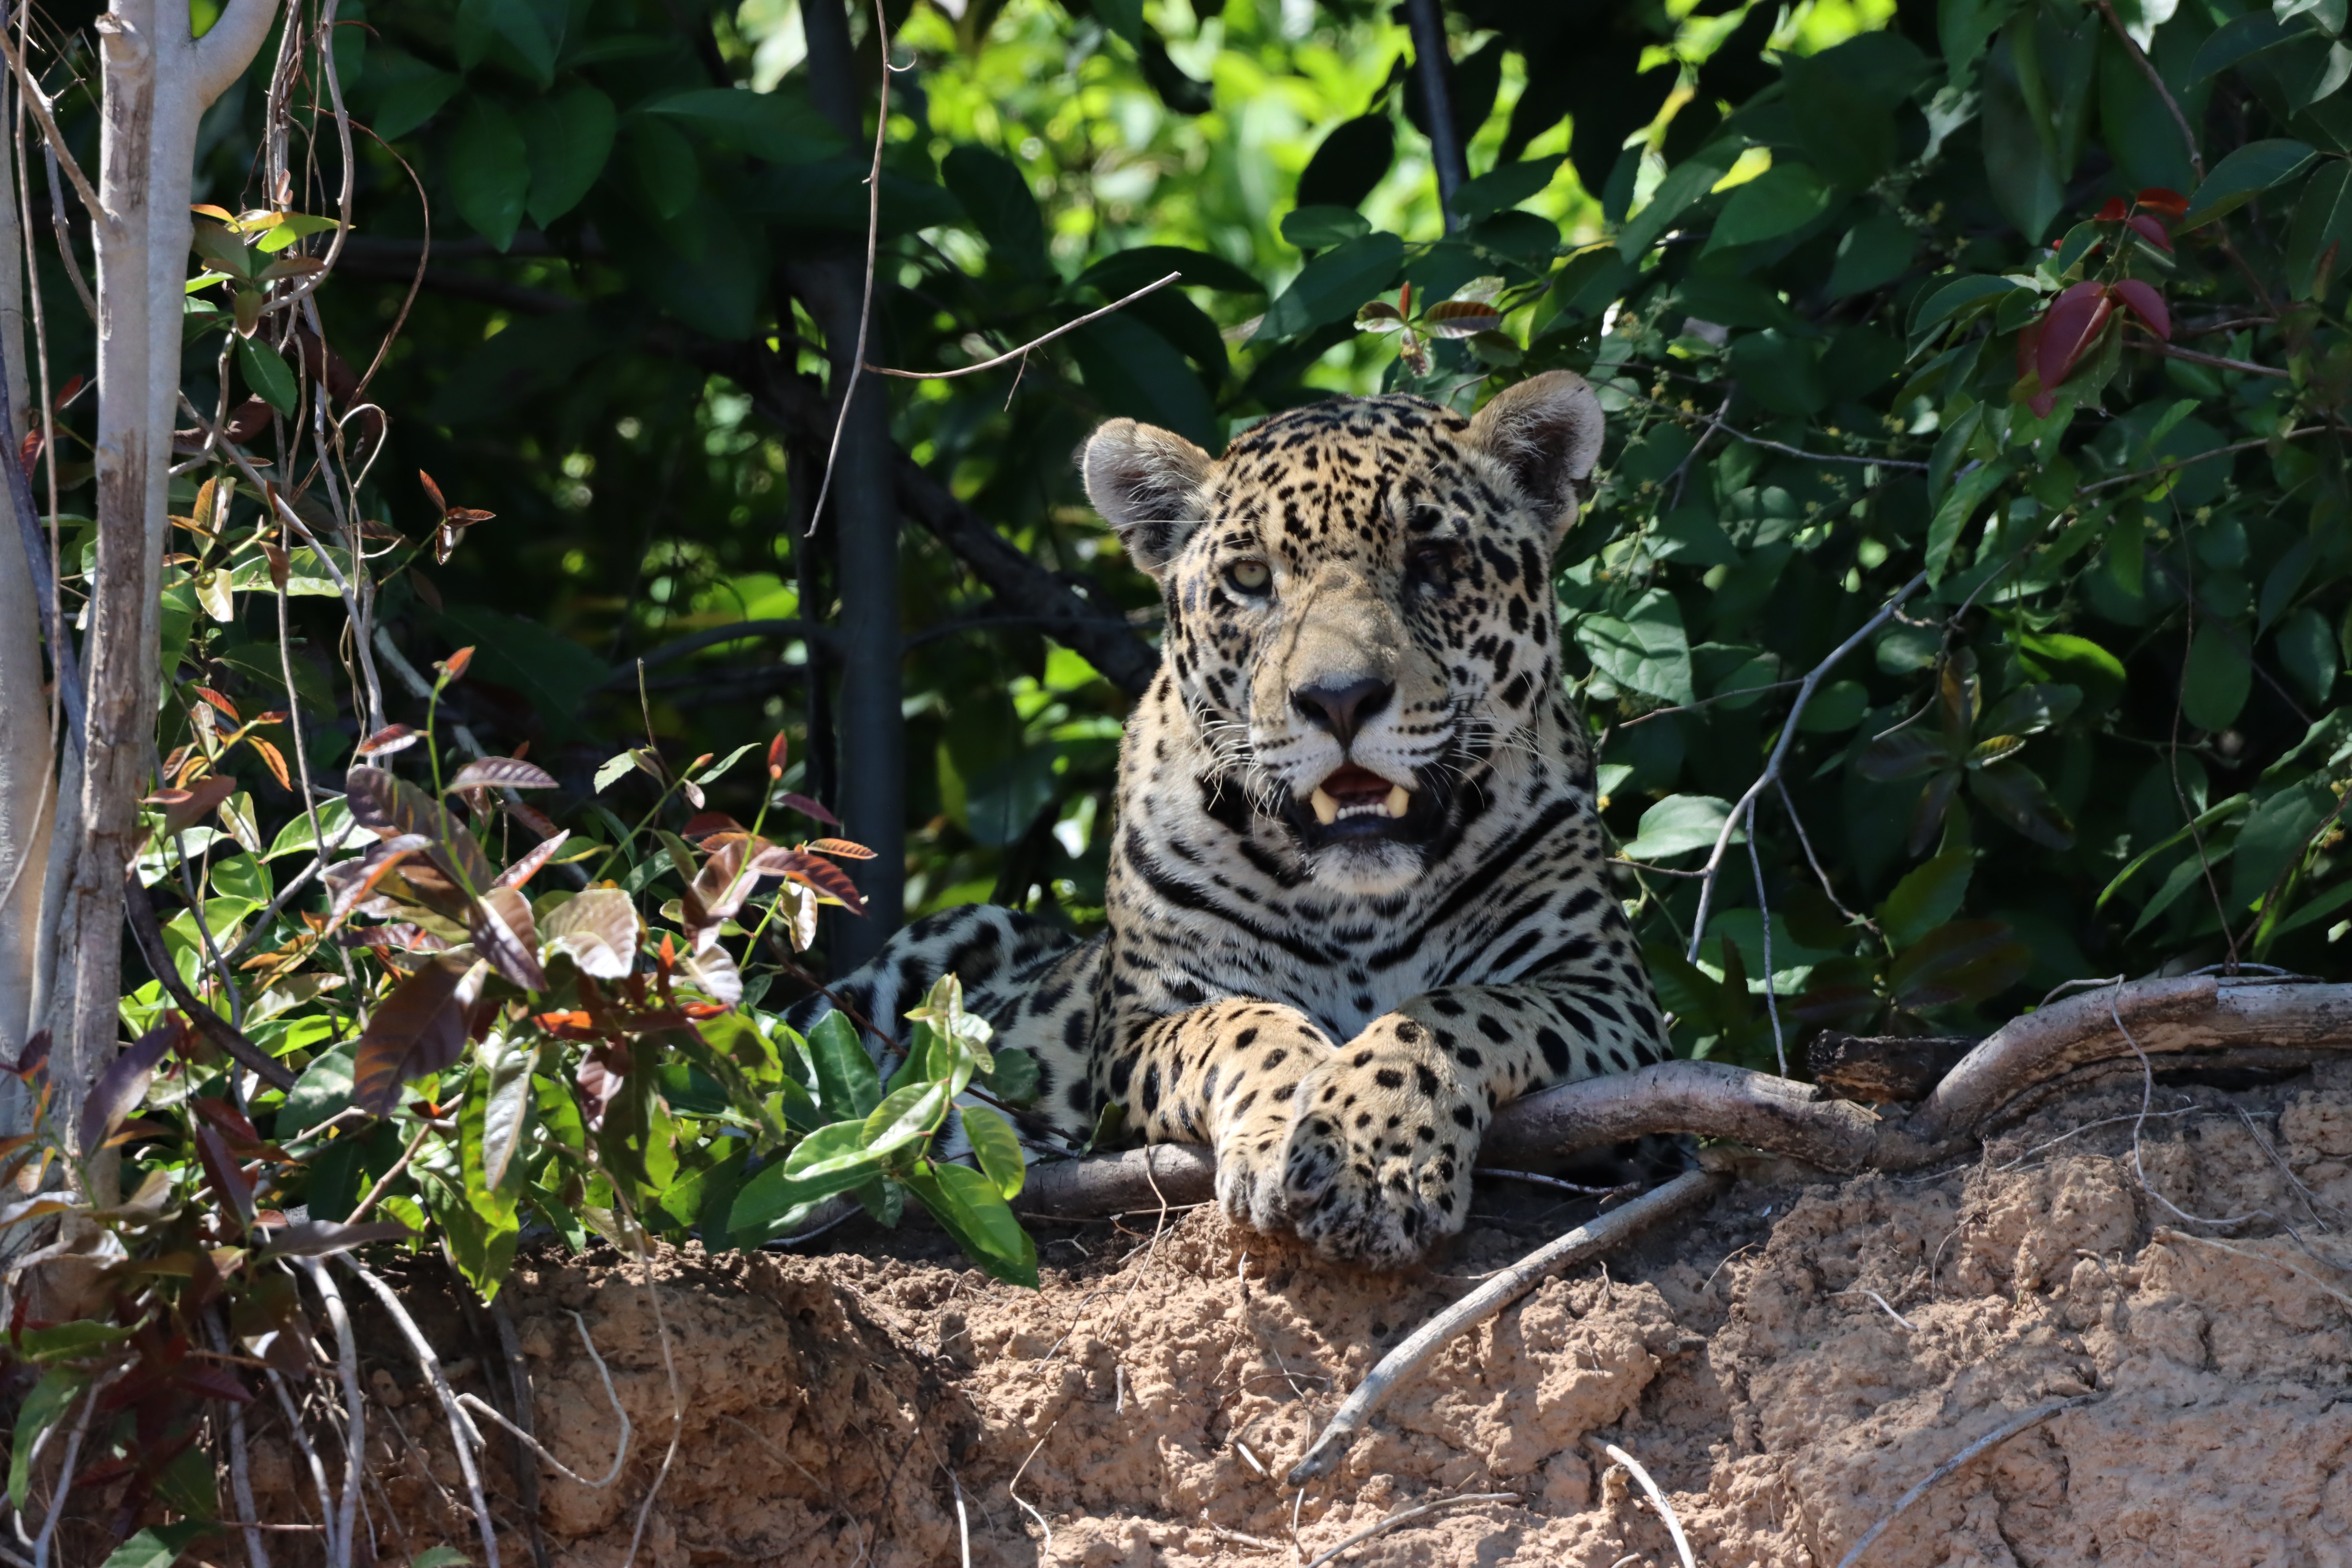
Jaguar: Lua